86th Airlift Squadron

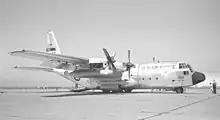
MAC C-130E at Moffett Field

The squadron was reactivated in January 1963 as a Lockheed C-130 Hercules squadron at Travis Air Force Base, California. The squadron received its first C-130E in April. It flew long-distance flights from Travis to Hawaii, Guam, Vietnam, Thailand, Japan and the Philippines. It upgraded to Lockheed C-141 Starlifter jet transports in 1967 and usually flew cargo and personnel to and from Travis to aerial ports in South Vietnam during the Vietnam War.